Bayonet

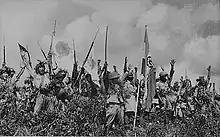
Soldiers of the Imperial Japanese Army shout banzai

The popular image of World War I combat is of a wave of soldiers with bayonets fixed, "going over the top" and charging across no man's land into a hail of enemy fire. Although this was the standard method of fighting early in the war, it was rarely successful. British casualties on the first day of the Battle of the Somme were the worst in the history of the British army, with casualties, whom were killed.